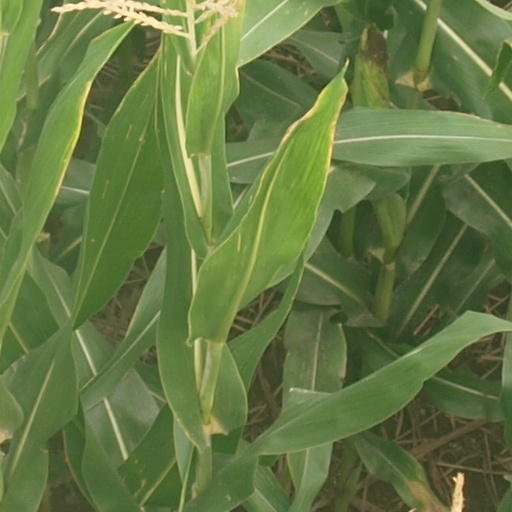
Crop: maize; corn